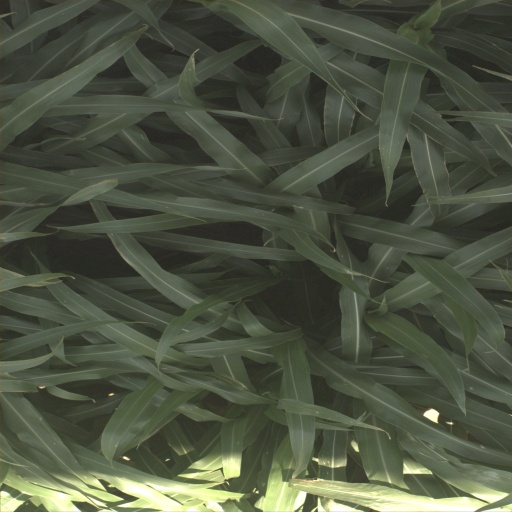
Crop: sorghum